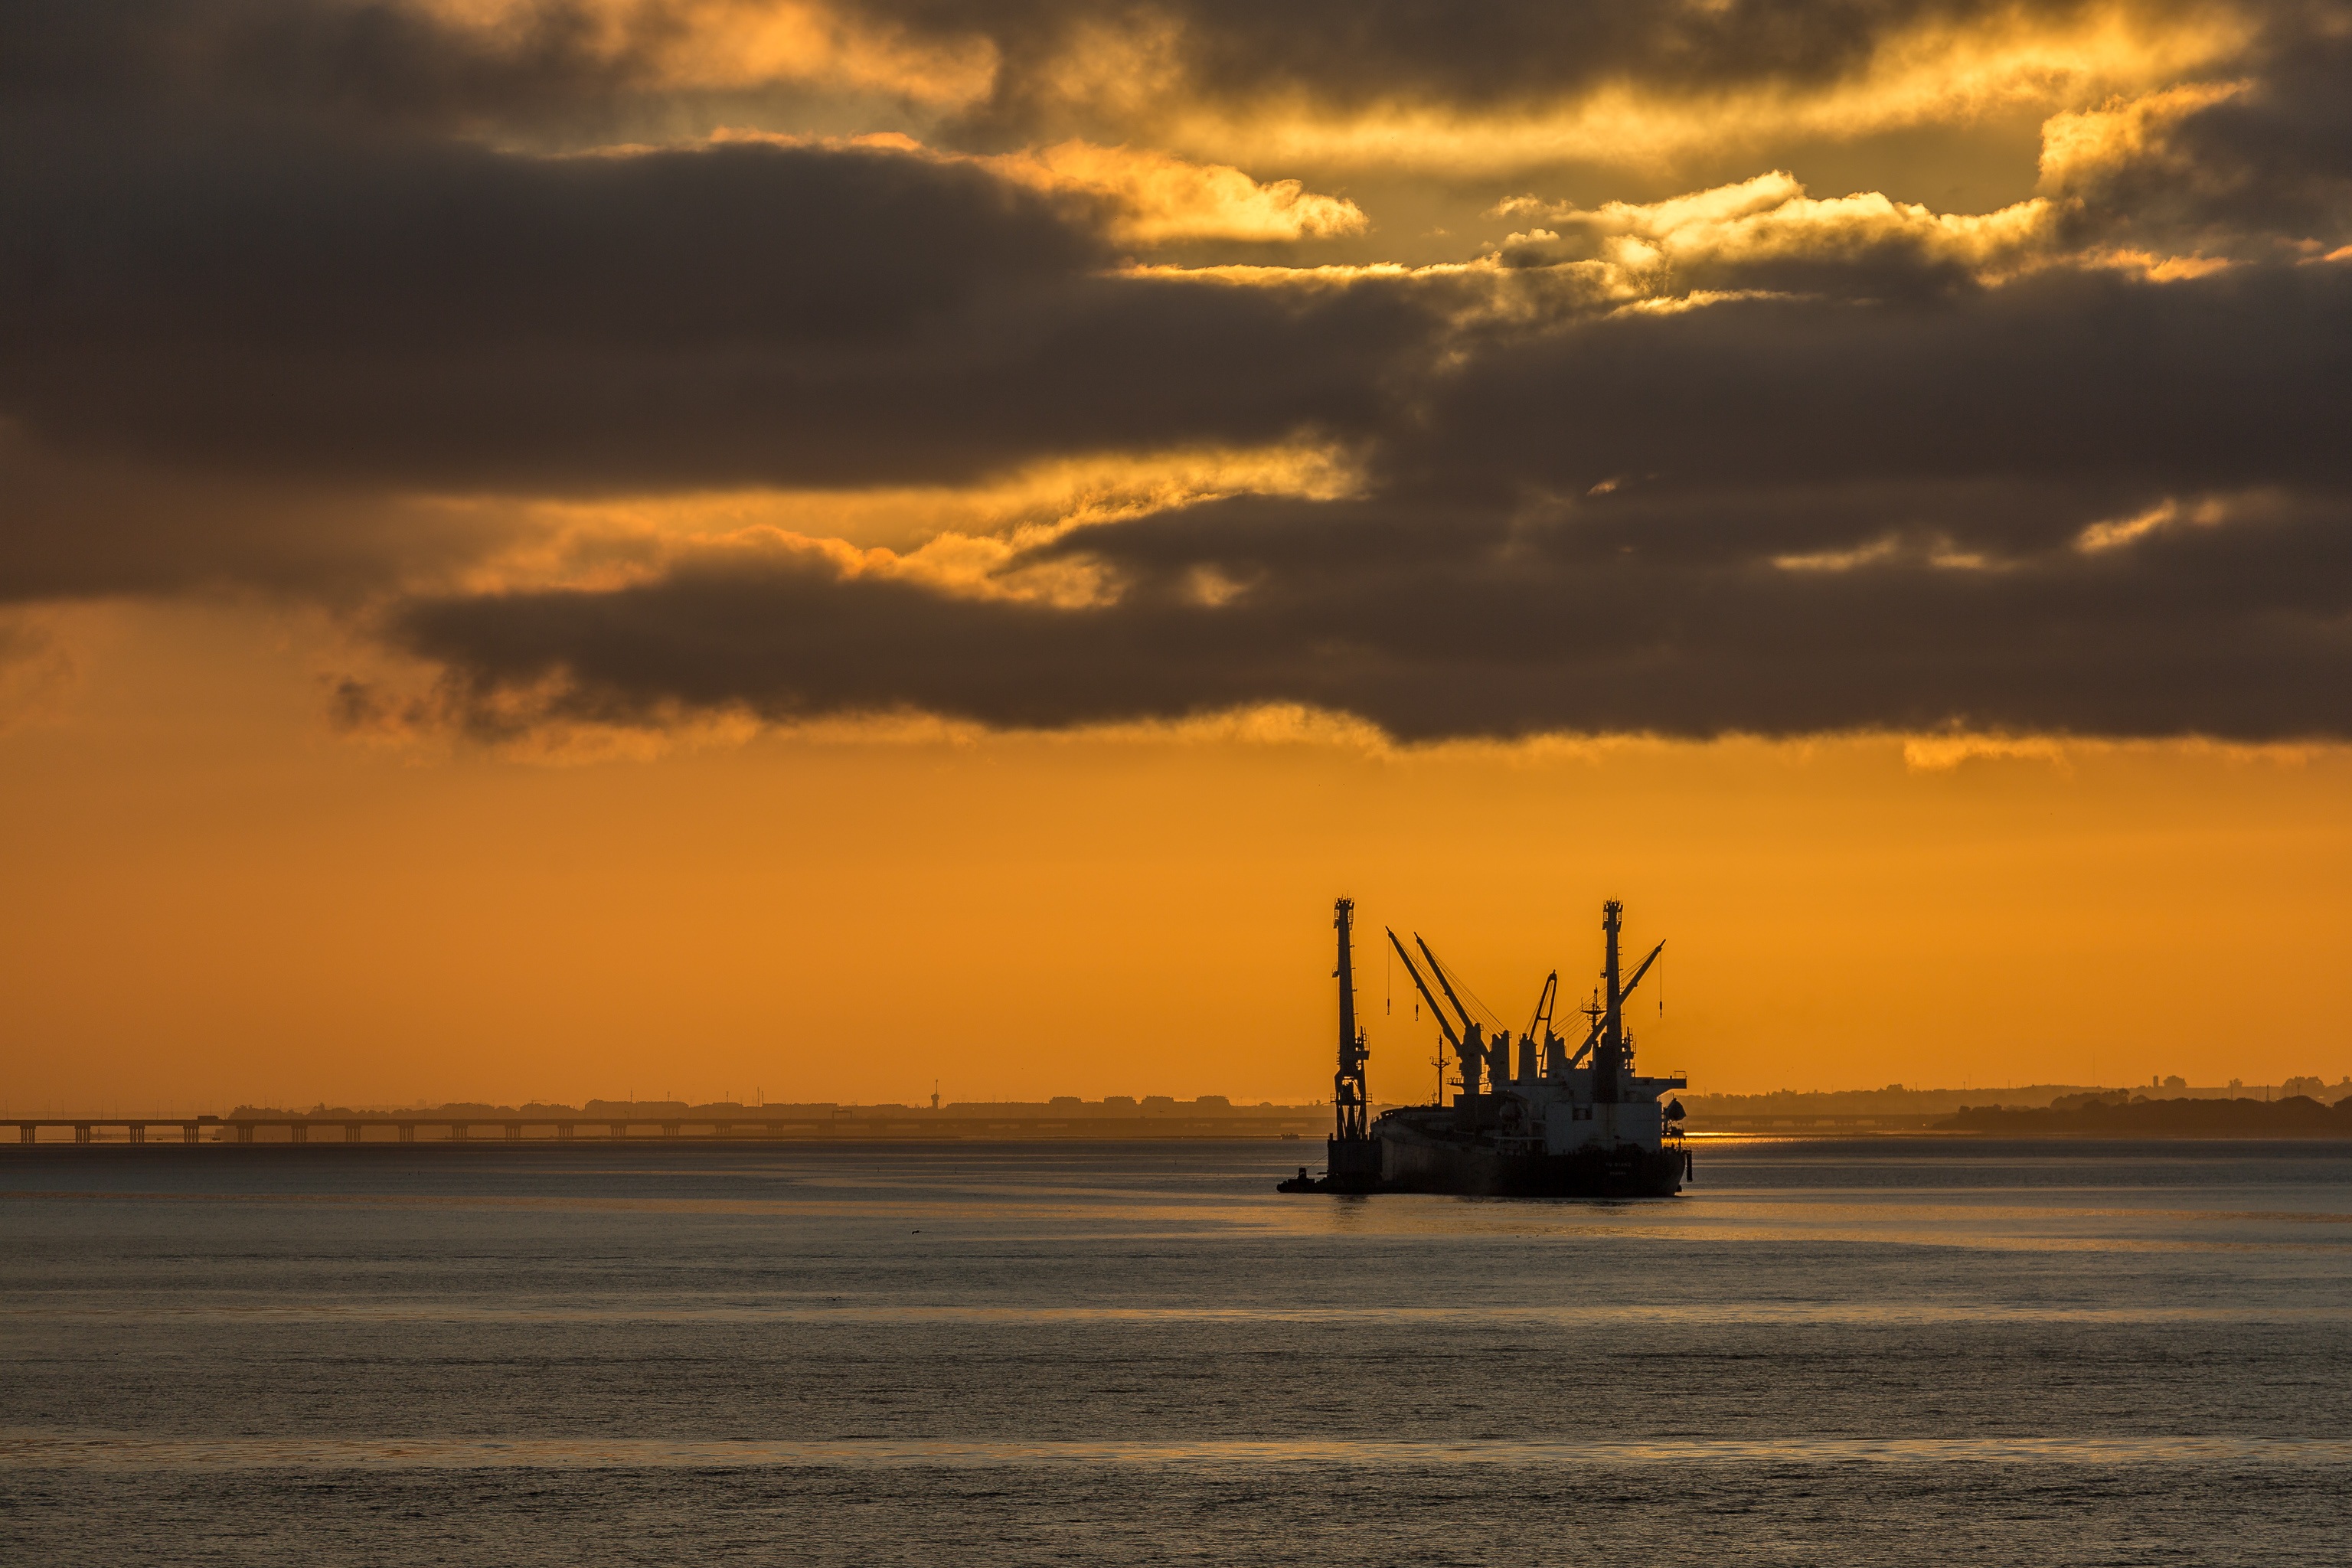
beach, sea, coast, sand, ocean, horizon, silhouette, cloud, sky, sun, sunrise, sunset, boat, skyline, sunlight, morning, shore, wave, dawn, ship, dusk, evening, orange, vehicle, bay, body of water, colombo, afterglow